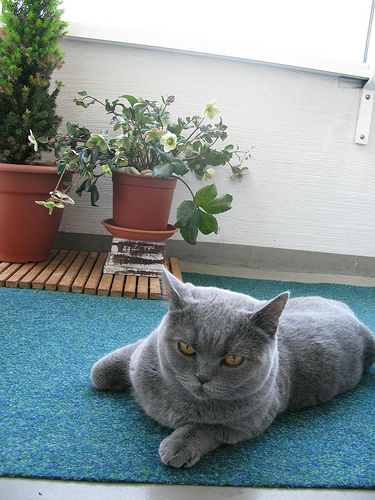
Animal: cat
Breed: british_shorthair